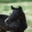
Label: horse